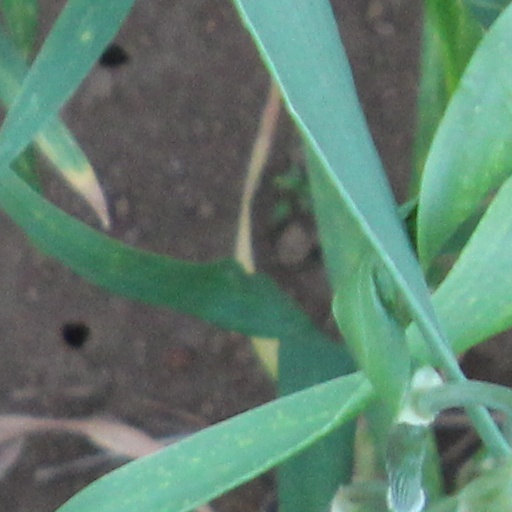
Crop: wheat